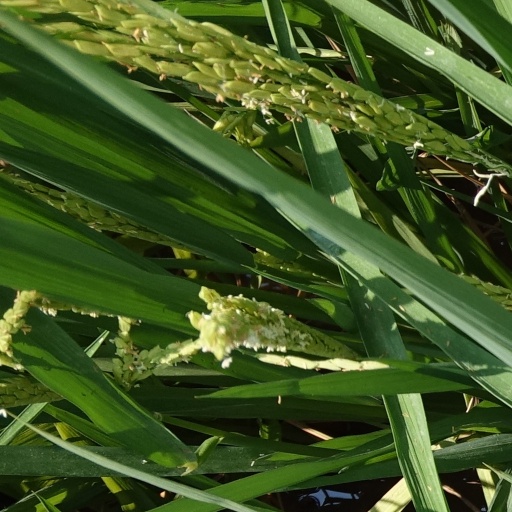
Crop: rice